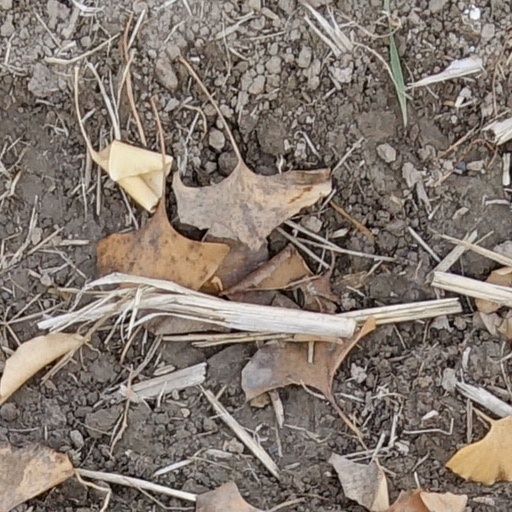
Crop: wheat